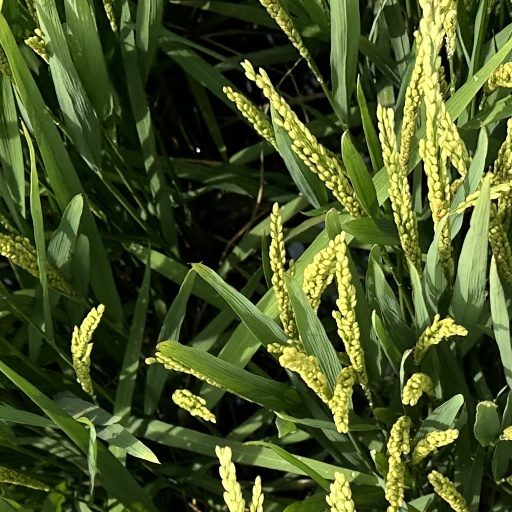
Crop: rice